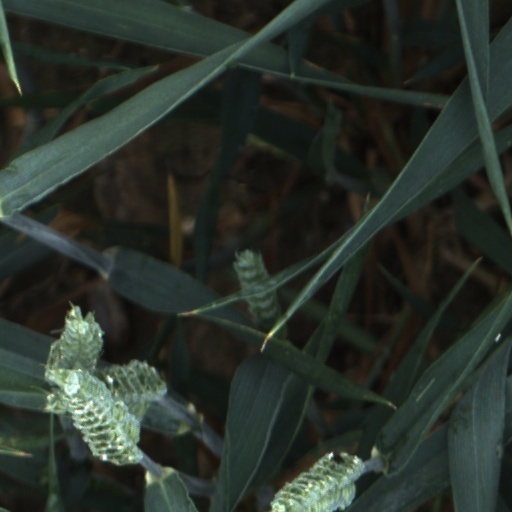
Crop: wheat